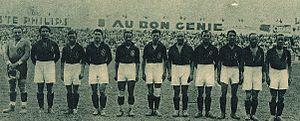
Servette à la Coupe des Nations 1930